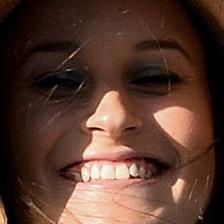
Label: faces